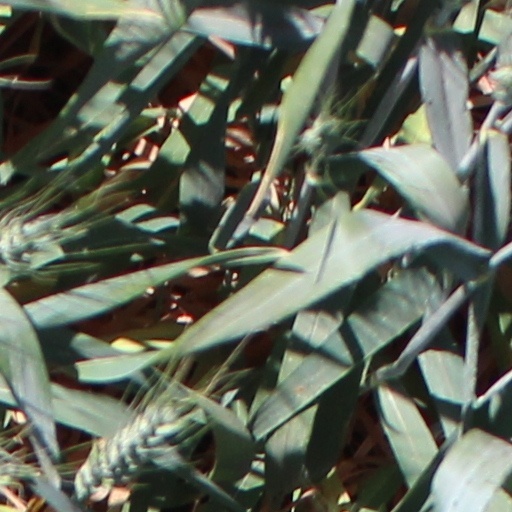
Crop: wheat